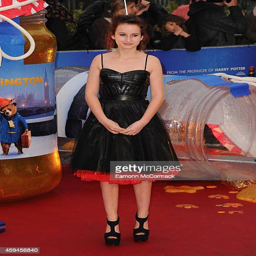
person attends the world premiere